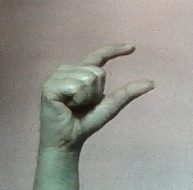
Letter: dal